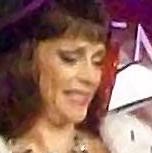
Age: 60